Musée Bossuet

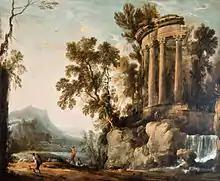
Henri Mauperché: "Landscape with the temple of the Sybil"

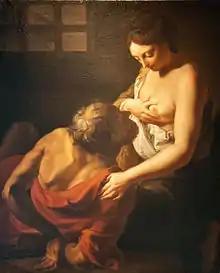
Antoine Rivalz: "Charity"

The episcopal palace houses collections of paintings and sculptures, as well as items of local history. The collections have expanded thanks to the legacy of the chemist and collector Henri Moissan in 1914 and, more recently, thanks to the donation of the neuro-biologist Jean-Pierre Changeux. He enriched the museum with forty works, the last of which entered the collection in 2006. Different schools of painting are shown from the sixteenth to the twentieth centuries.